Abbatial church of Notre-Dame de Mouzon

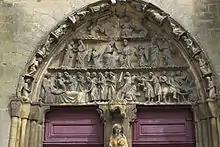
The tympanum.

The whole is part of a balanced composition, contributing to its legibility. The scenes follow one another without interfering. The proportions are natural, except for the horse. The modeling and the relief are well rendered. Some liberties are taken concerning a very coded religious iconography, such as placing the angel on the left and the Mother of Jesus on the right in the Annunciation scene. The figures no longer have the stiffness and hieraticism of the first Gothic works, even if the artist does not rank with the best sculptors of his time if there are still some clumsinesses in articulating the limbs, for example, and if the general inspiration needs more vigor. The central scene of Christ's crowning of the Virgin Mary is one of the simplest and successful.